Ines Varenkamp

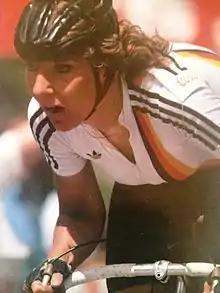

Ines Varenkamp (born 15 November 1963) is a German former professional racing cyclist. She won the German National Road Race Championship in 1988. She also rode at the 1984 Summer Olympics and 1988 Summer Olympics.